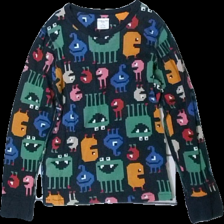
View: front
Type: Sweater
Category: Children
Brand: Polarn Och Pyret
Colors: Black, Green, Orange, Multicolor
Material: 100% cotton
Pattern: Other
Cut: Regular, C-collar
Size: 116
Season: All
Price range: <50
Recommended usage: Recycle
Comment: washed out